Wall gun

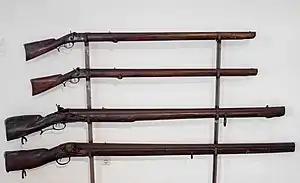
German wall guns (below) and muskets (above).

The wall gun or wall piece was a type of smoothbore firearm used in the 16th through 19th centuries by defending forces to break the advance of enemy troops. Essentially, it was a scaled-up version of the army's standard infantry musket, operating under the same principles, but with a bore of up to one-inch (25.4 mm) calibre. These weapons filled a gap in firepower between the musket and the lightest artillery pieces, such as the swivel gun. This sort of weapon may also be found described as a rampart gun, hackbut or amusette, a name originally given to early medieval hand cannon.